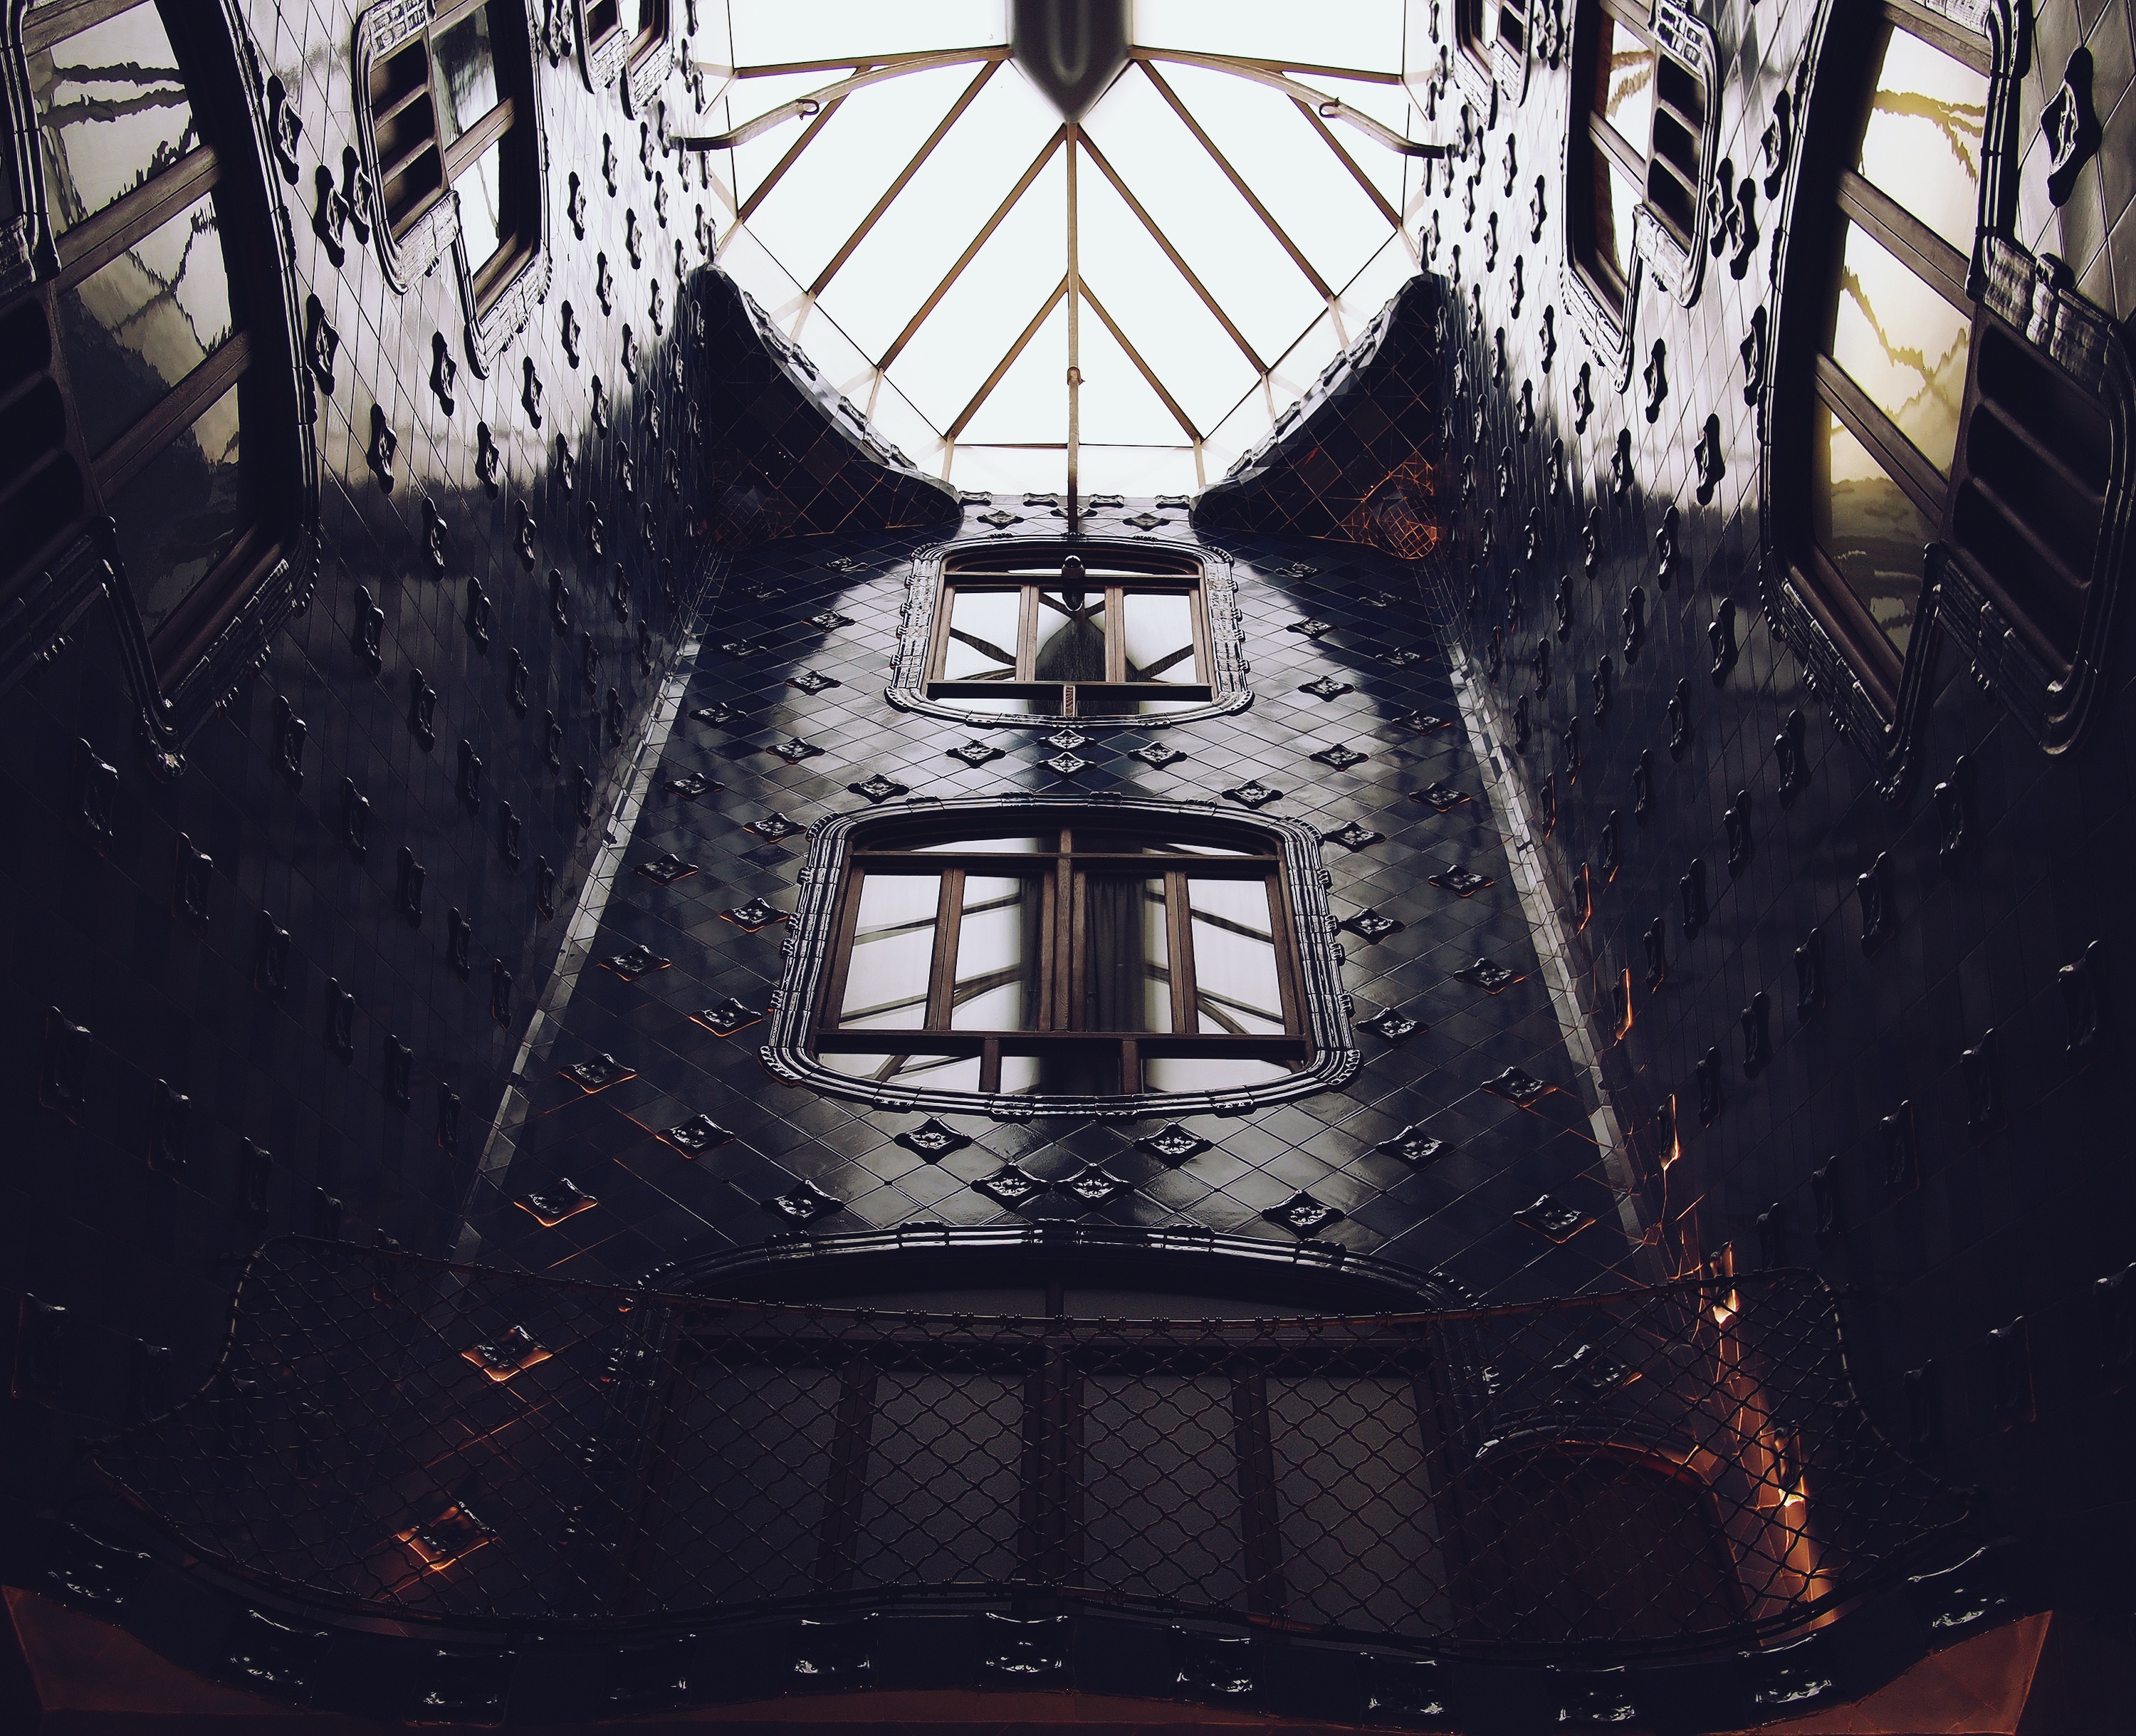
light, night, window, reflection, darkness, black, lighting, symmetry, shape